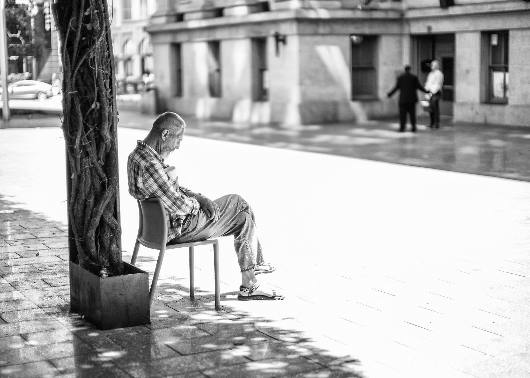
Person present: Yes